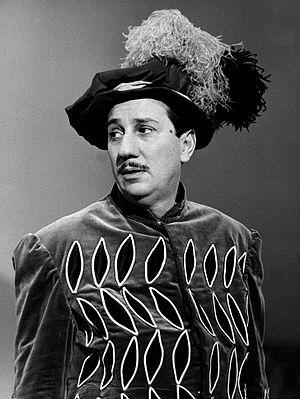
Gorni Kramer est un compositeur, interprète et musicien italien.